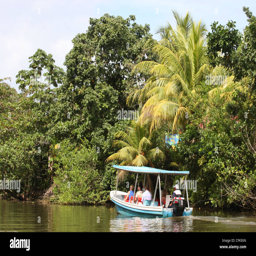
tourists cruising the west of person